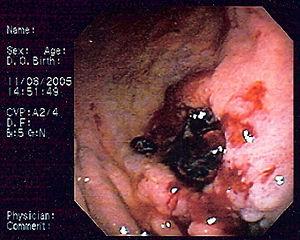
Un lymphome, aussi plus rigoureusement appelé lymphome malin ou lymphosarcome, est un cancer du système lymphatique qui se développe aux dépens des lymphocytes. Il est caractérisé par des proliférations cellulaires malignes ayant pris naissance dans un organe lymphoïde secondaire : nœuds lymphatiques, rate ou tissus lymphoïdes associés aux muqueuses. Les lymphomes, comme les leucémies, font partie des hémopathies malignes.